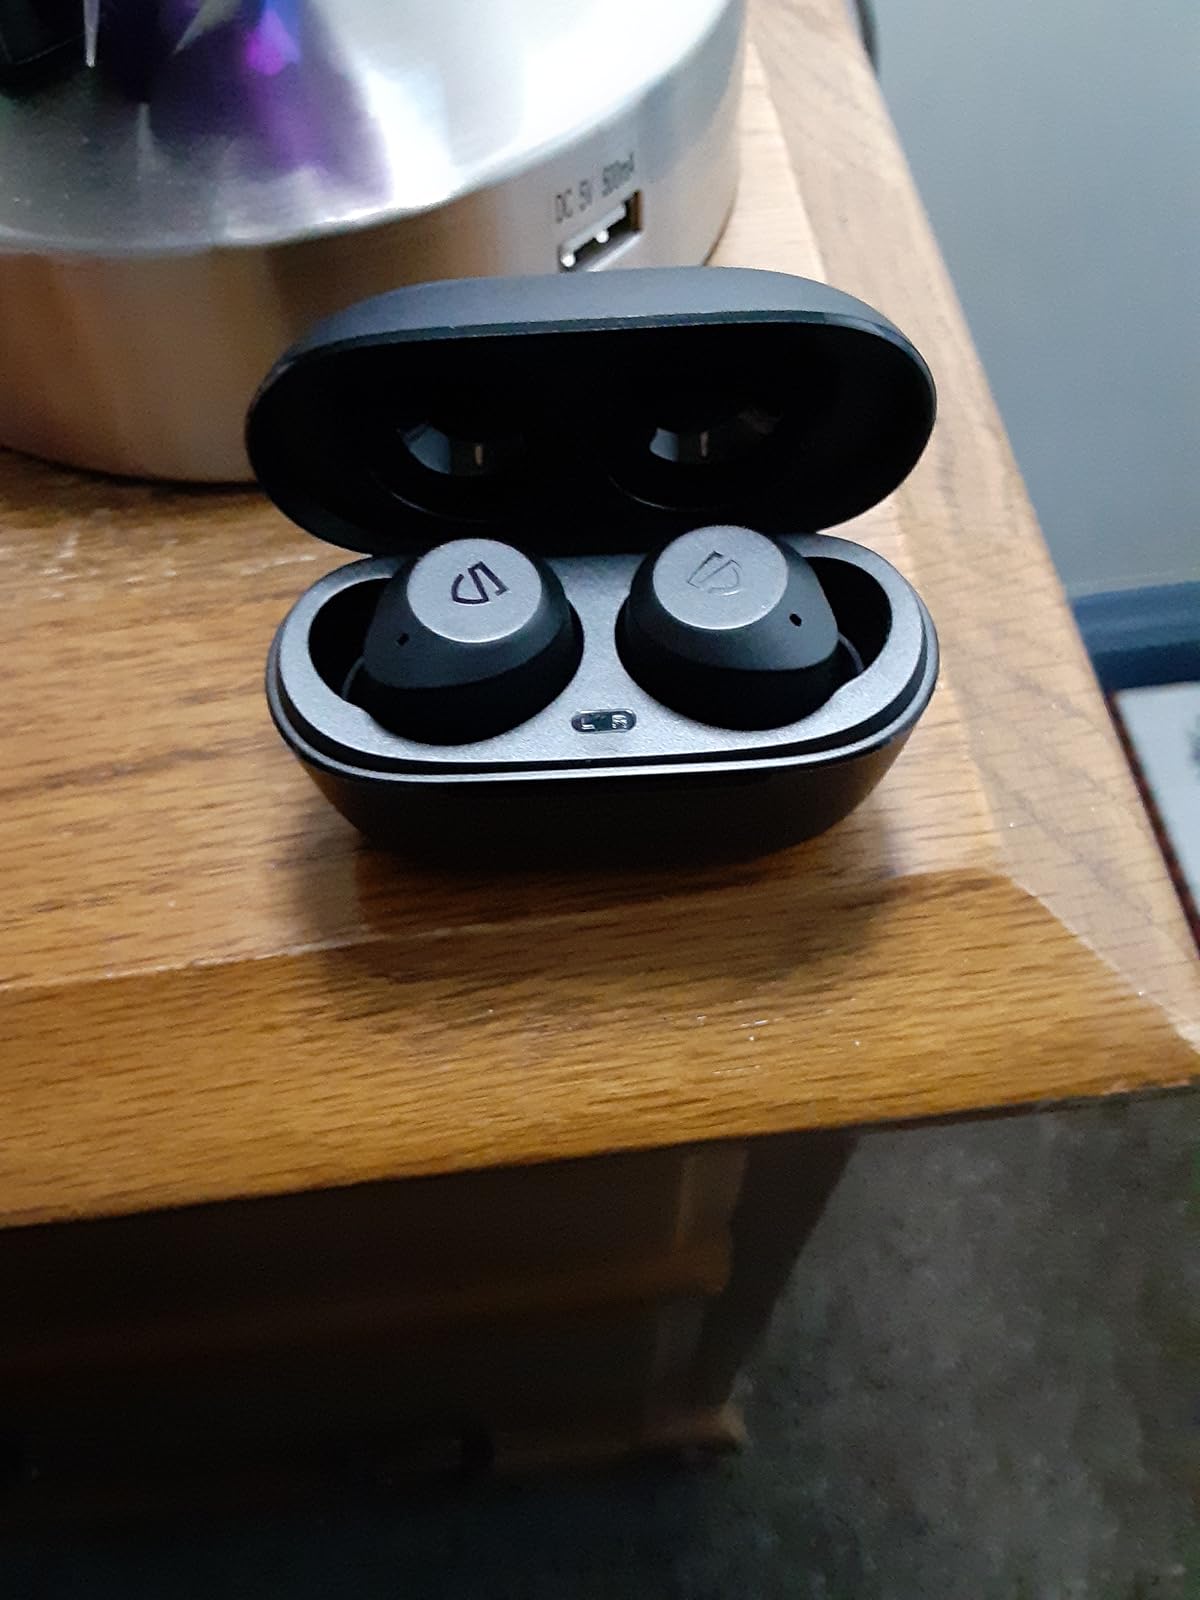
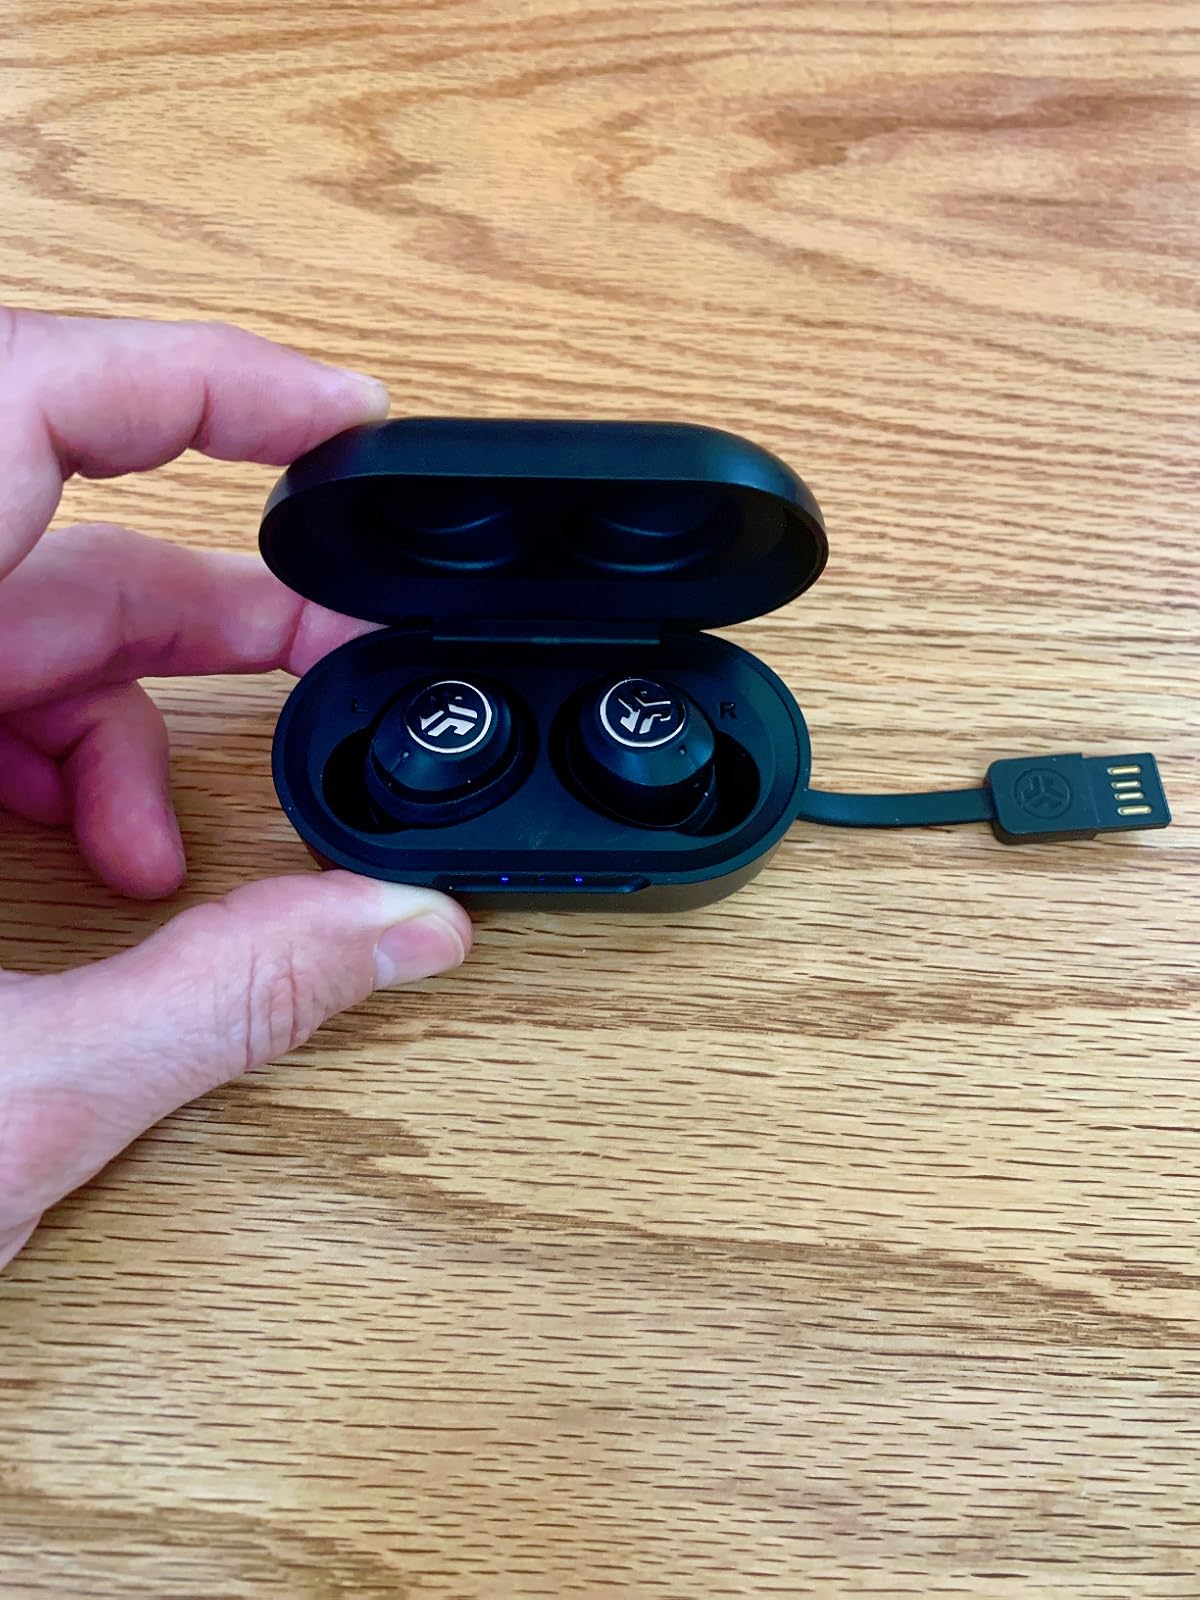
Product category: earbuds
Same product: no